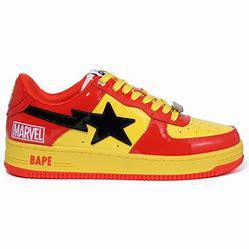
Brand: BAPE
Model: Bapesta